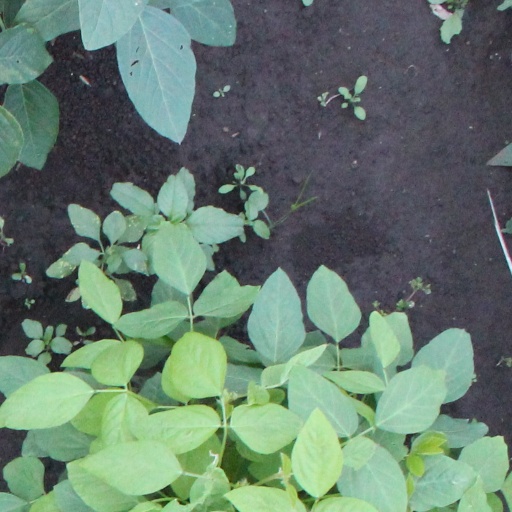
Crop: soybean